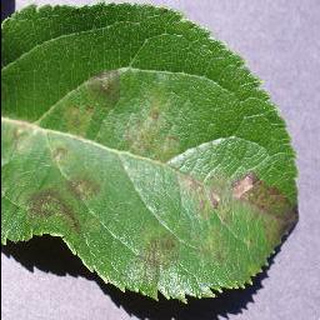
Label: apple_apple_scab